Pál Fried

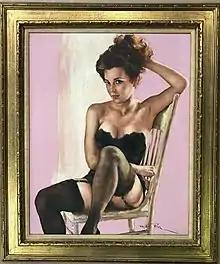

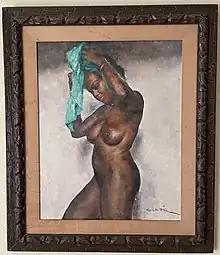

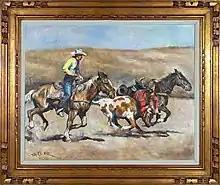

He worked in oils and pastels and experimented with light and movement. His oil paintings were usually of dancers, nudes, and portraits, and while his subjects were primarily female, he also painted Paris, seascapes, cowboys and landscapes of the American West as well as Orientalist subject matter. He signed his paintings, as is usual in Hungarian, with his surname first as "Fried Pál". At times, this particular artist would make several, almost identical versions of the same oil painting, except he would use slightly different facial expressions and/or would try different colour schemes.